Sinai Peninsula

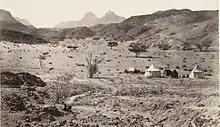
The wilderness of Sinai, 1862

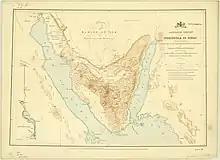
The first scientifically accurate map of the peninsula: the 1869 Ordnance Survey of the Peninsula of Sinai

The peninsula was governed as part of Egypt under the Mamluk Sultanate of Egypt from 1260 until 1517, when the Ottoman Sultan, Selim the Grim, defeated the Egyptians at the Battles of Marj Dabiq and al-Raydaniyya, and incorporated Egypt into the Ottoman Empire. From then until 1906, Sinai was administered by the Ottoman provincial government of the "Pashalik" of Egypt, even following the establishment of the Muhammad Ali dynasty's rule over the rest of Egypt in 1805.